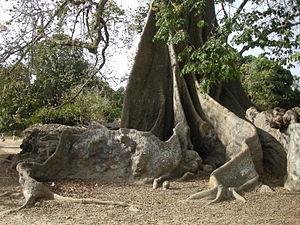
Mlomp est un village du Sénégal, situé en Basse-Casamance à environ 40 km au sud-ouest de Ziguinchor. C'est le chef-lieu de la communauté rurale de Mlomp, dans l'arrondissement de Loudia Ouoloff, le département d'Oussouye et la région de Ziguinchor. La localité est connue pour ses fromagers et ses maisons à étages qui ont été classées par les Monuments historiques en 2003.
Ceiba est un genre d'arbres des régions tropicales de la famille des Bombacaceae, selon la classification classique, ou de celle des Malvaceae, selon la classification phylogénétique. Ce genre compte une dizaine d'espèces. Certaines d'entre elles sont appelées « fromagers ».